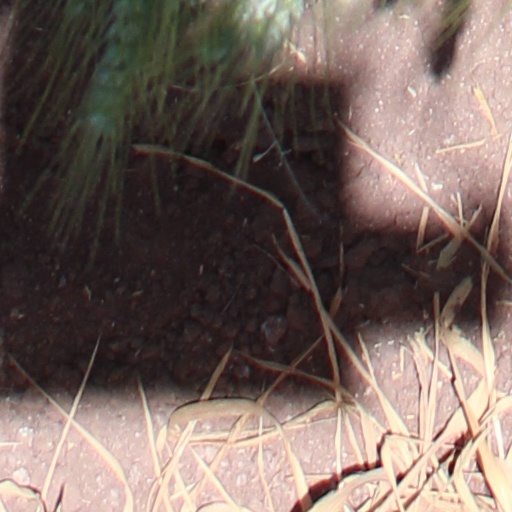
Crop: wheat